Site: brandenburg
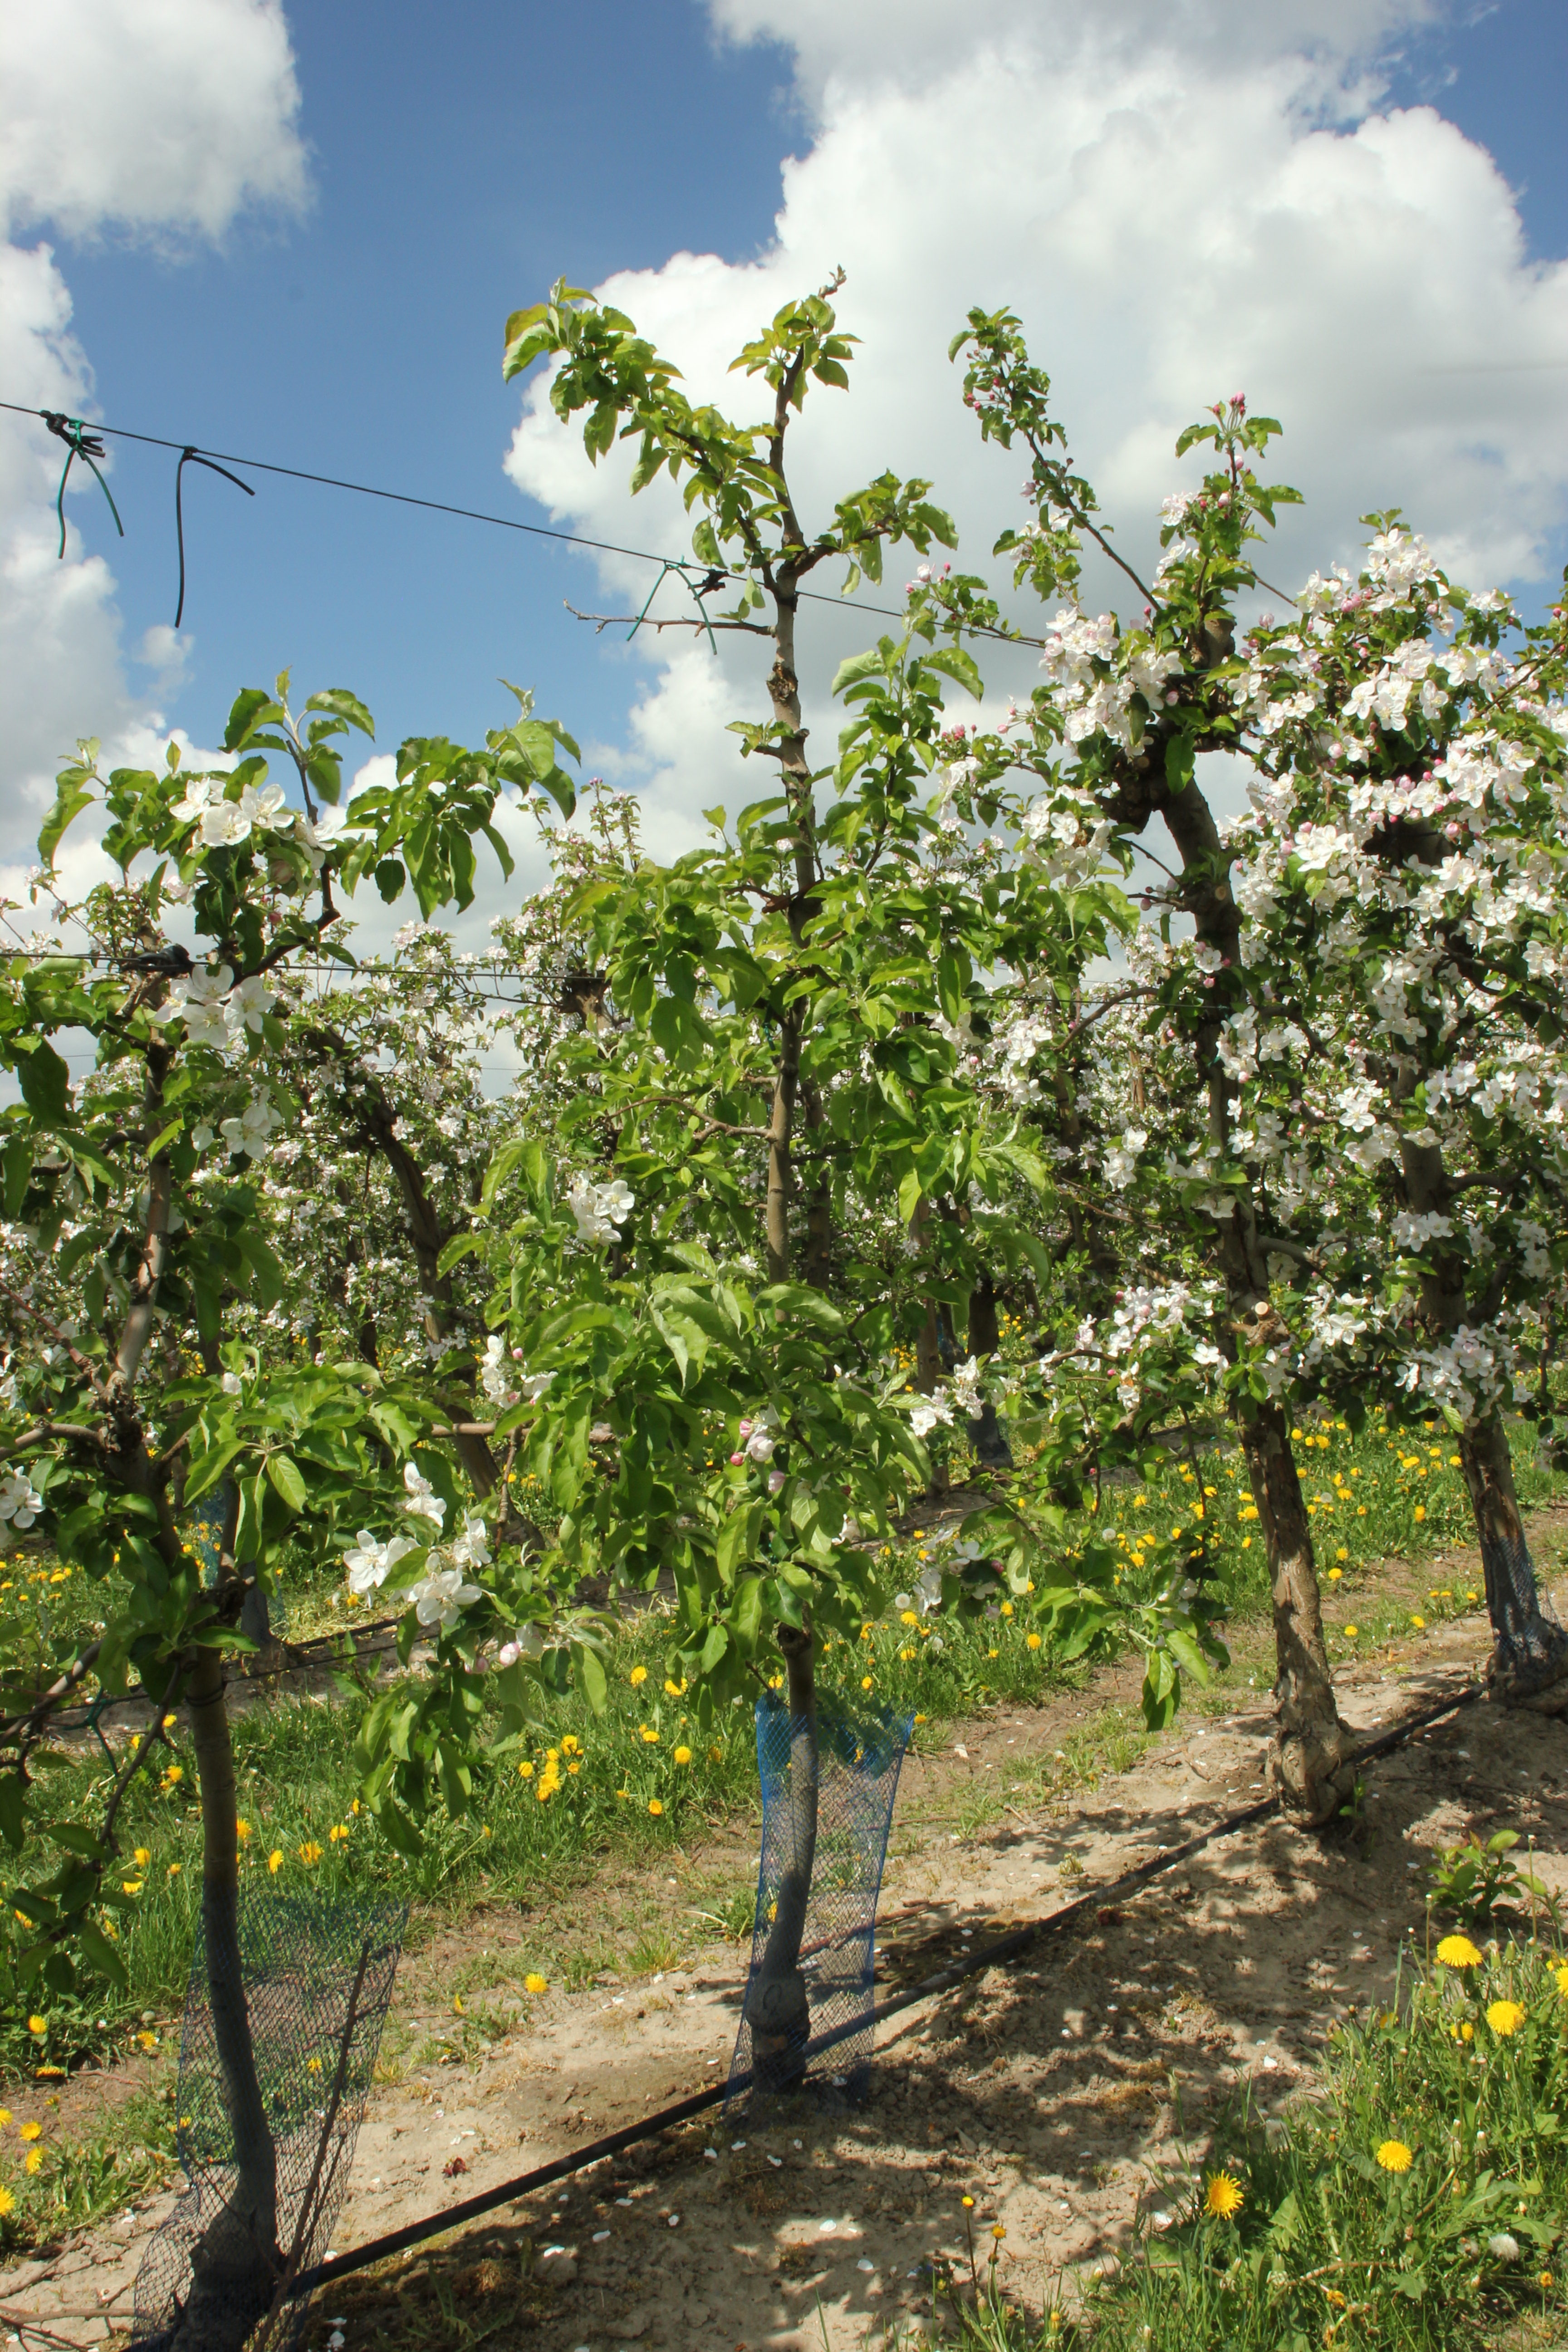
Growth stage (BBCH 65): Flowering